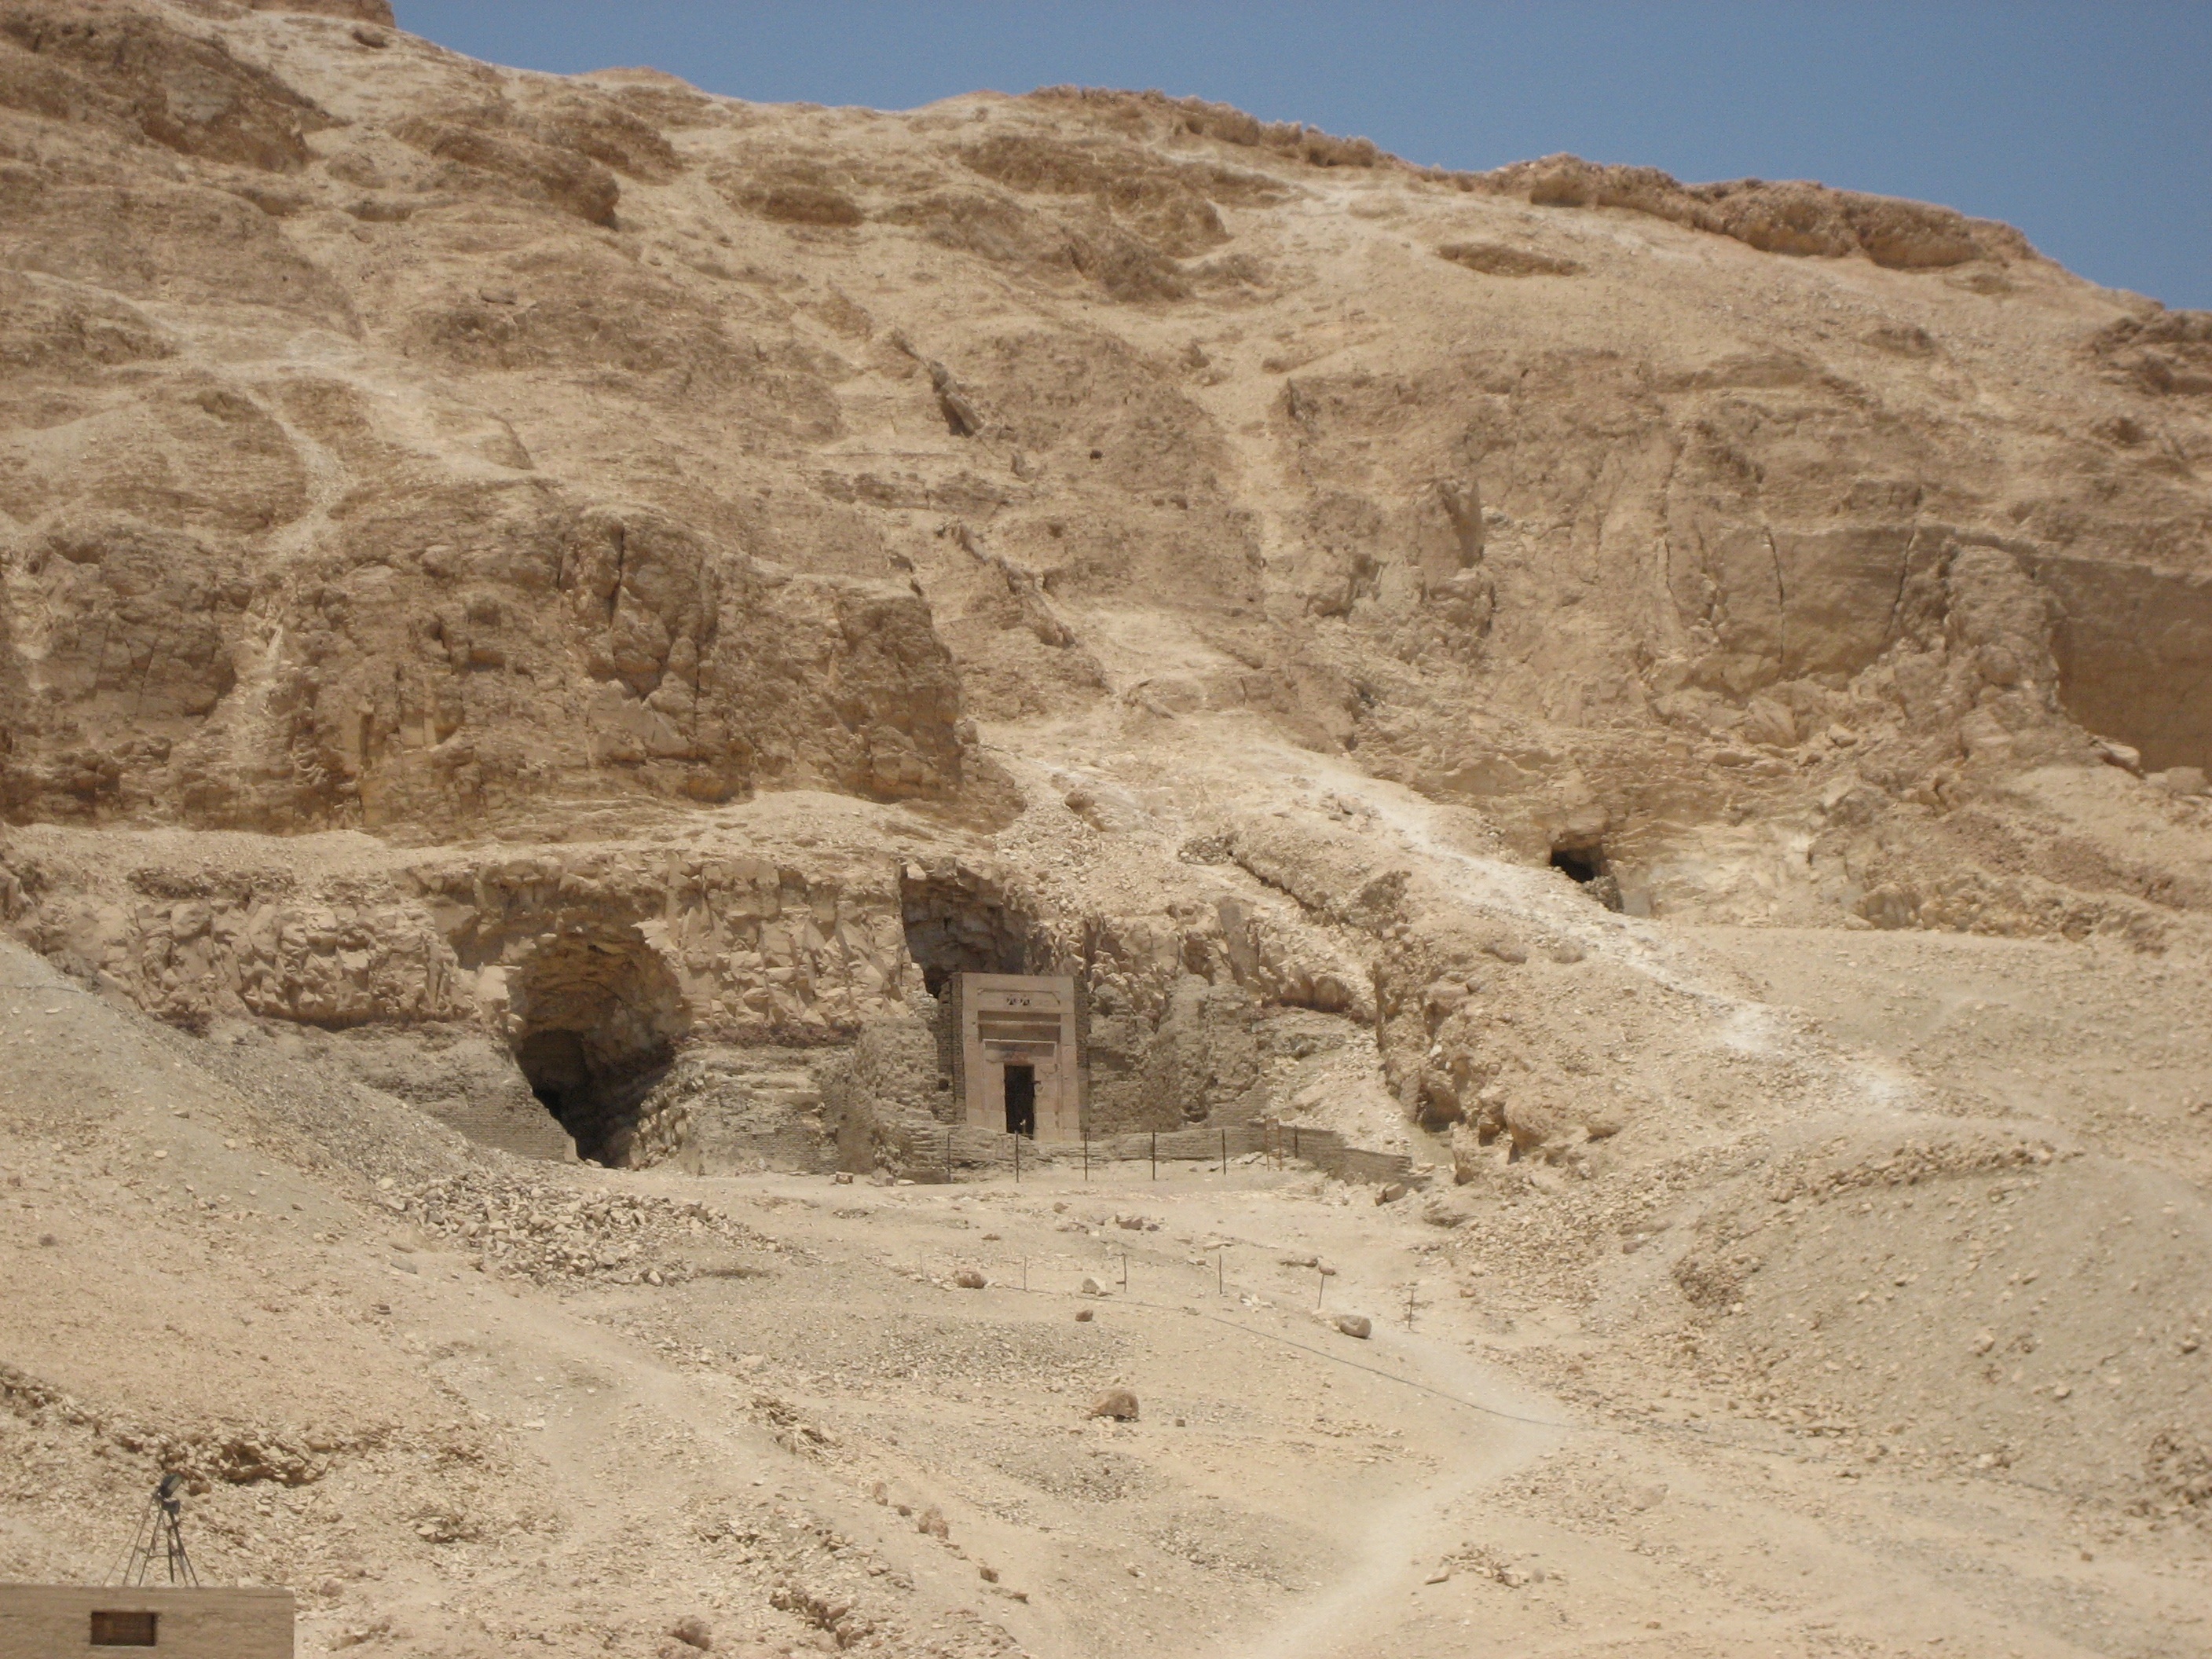
landscape, sand, desert, valley, monument, formation, soil, egypt, geology, temple, ruins, badlands, plateau, quarry, wadi, ancient history, natural environment, the valley of the kings